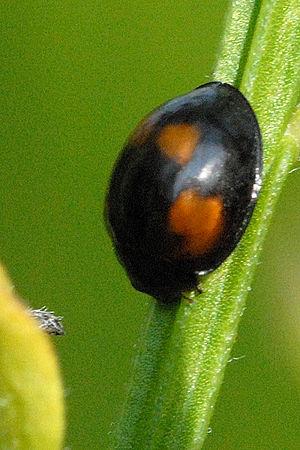
Brumus est un genre d'insectes de la famille des coccinelles.